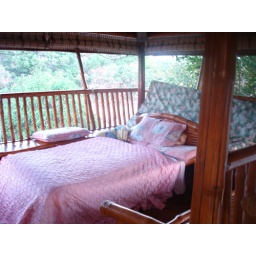
in Zambales - uncle amy's resort has a 3-level tree house in the backyard